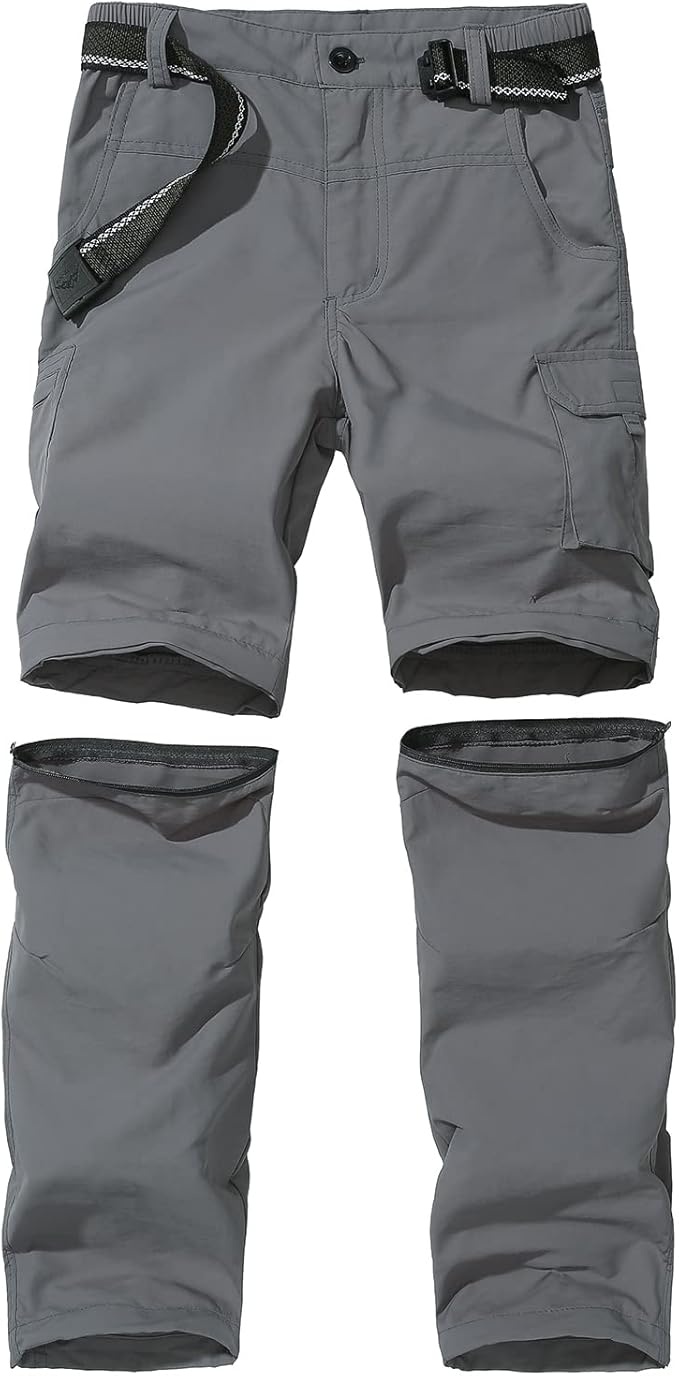
Boy’s Convertible Hiking Pants Lightweight Quick Dry Zip Off Pants for Kids Youth Outdoor UPF 50+ Casual Cargo Trousers
Brand: JOMLUN
About This 【Boys Black Cargo Pants】100% polyester, Quick dry fabric, Machine Wash.Quick dry climbing pants using high performance wicking fabric for outdoor sports. Wear-resisting, freedom of movement, breathe freely, quick dry, with belt. 【Elastic Waistband】JOMLUN Boy hiking pants are suitable for outdoor and indoor activities. Lightweight boys’ pants can also be used as shorts. Multi-pocket design, hiking pants have a partially elastic waistband, and the pants can fit comfortably on the waist. 【Multifunctional & Convertible】Kids'Outdoor Cargo Pants have a zipper, which can be easily converted into shorts during outdoor activities. And provide a perfect fit, can provide comfort and convenience in all venues. 【Breathable & Durable】Boys Quick Dry Cargo Pants can keep the body dry and comfortable. The scratch-resistant fabric reduces your risk of being scratched by branches during outdoor activities. The boys Convertible Pants are very suitable for outdoor hiking and camping. 【UPF50+ UV Protection】Boy scout pants can protect your skin from the effects of UV rays to a certain extent. Boys Outdoor Recreation Pants, suitable for hiking, climbing, traveling, camping, mountaineering, and outdoor recreational activities you like. Overview Fabric type : 100% Polyester Care instructions : Machine Wash Origin : Imported Closure type : Zipper
Category: Apparel & Accessories > Clothing > Activewear > Activewear Pants > Wind Pants